Economics

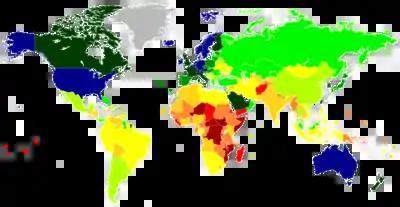
List of countries by gross domestic product (PPP) per capita in April 2022

International trade studies determinants of goods-and-services flows across international boundaries. It also concerns the size and distribution of gains from trade. Policy applications include estimating the effects of changing tariff rates and trade quotas. International finance is a macroeconomic field which examines the flow of capital across international borders, and the effects of these movements on exchange rates. Increased trade in goods, services and capital between countries is a major effect of contemporary globalisation.